Wrightsville Beach, North Carolina

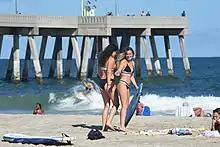
Wrightsville Beach is a popular spot for teenagers and students of the University of North Carolina Wilmington nearby

The first documented history of present-day Wrightsville Beach began when the Lords Proprietors granted land to Charles Harrison in 1725. The land grant was for located north of the present day Heide Trask Bridge that runs over the Intracoastal Waterway and was the first formal ownership of property near the beach. In the 1700 and 1800s the Hammocks were accessible by a footbridge from the mainland, but the beach itself was only accessible by boat.